Yorktown (The World Turned Upside Down)

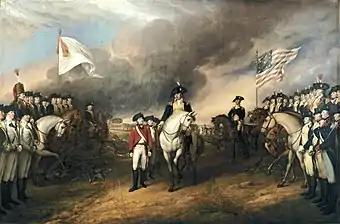
The "Surrender of Lord Cornwallis", an 1820 painting by John Trumbull depicting the surrender of the British to French forces.

The song begins with Alexander Hamilton, having been promoted to a command position in the Continental Army by George Washington, meeting with his friend Marquis de Lafayette and discussing their plans after the impending conclusion of the war. It is revealed that Hamilton's friend Hercules Mulligan was spying on the British forces to give information to the American forces. Hamilton also remarks on his wife and her pregnancy with their first child, and how John Laurens went to South Carolina in an effort to form a black battalion of soldiers. The Continental Forces then proceed to begin fighting, with Hamilton ordering his three battalions to remove the bullets from their firearms before their assault on British Redoubts 9 and 10. The Americans, assisted by the French, succeed in the battle, with their opponents waving a white flag. Hamilton then describes the British retreat, saying that he heard "the drinking song they were singing."